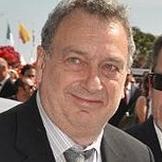
Age: 68